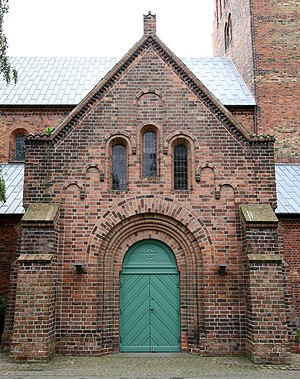
Gammel Vor Frue Kirke / Kirkebygningen
Gammel Vor Frue Kirke ligger på Fruegade 2 i Roskilde. Den blev opført omkring 1080 af Roskildebispen Svend Nordmand. Der er desuden adgang til kirken fra dens parkeringsplads i Grønnegade.